Premiership of Nikol Pashinyan

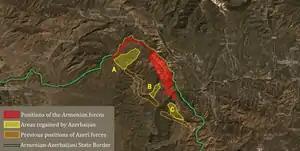
Situation on the Gyunnyut-Areni section of the Armenia-Nakhichevan border after the May 2018 clashes.

Pashinyan was soon criticized for letting Azerbaijan make territorial gains on the Armenia-Nakhichevan border during the first weeks of his premiership. Despite not losing any ground to Azerbaijani troops, the Armenian units in the area have to deal with an enemy that is significantly closer to their positions and now has a view on the nearby village of Areni. After meeting during a CIS summit in Dushanbe, Pashinyan and Ilham Aliyev agreed to calm the situation on the border.